George Holford

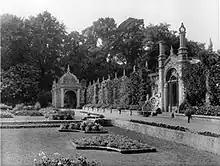
The Italian Garden at Westonbirt House, 1905

On his father's death in 1892, George inherited Westonbirt House and its arboretum. He also inherited Dorchester House in London, and the art and book collection housed within it. He did not have his father's interest in art and books but he did have a passion for gardens and orchids, so he devoted much of his time to his property at Westonbirt.